SS Florida (1905)

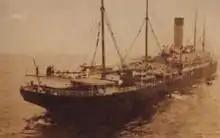
RMS "Republic" sinking by her stern.

"Florida" completed her final voyage to New York on 20 April 1911 and was sold later that year, with her sister-ship "Virginia", to Società di Navigazione la Ligure Brasiliana and renamed "Cavour". Her new schedule brought her back to South America, first departing from Genoa on 15 January 1912 for Naples and Buenos Aires. In 1913 Hamburg America Line bought the Ligure Brasiliana business, including "Cavour" and "Garibaldi" (the former "Virginia"), and the following July changed its name to Transatlantica Italiana Società Anonima di Navigazione.